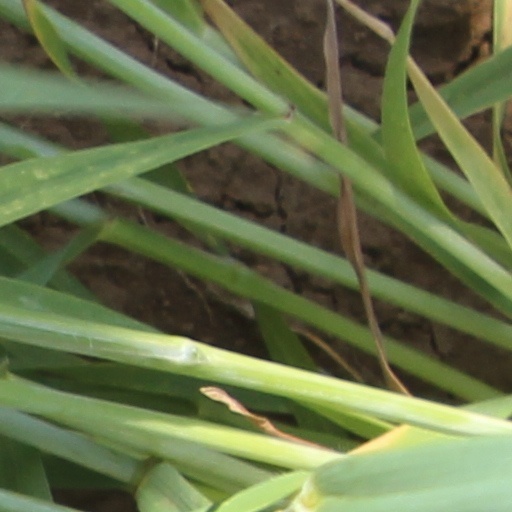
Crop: wheat